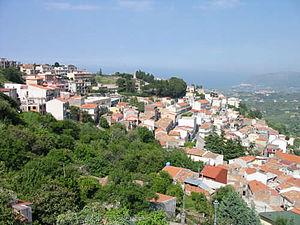
Montagnareale est une commune italienne de la province de Messine dans la région Sicile en Italie.